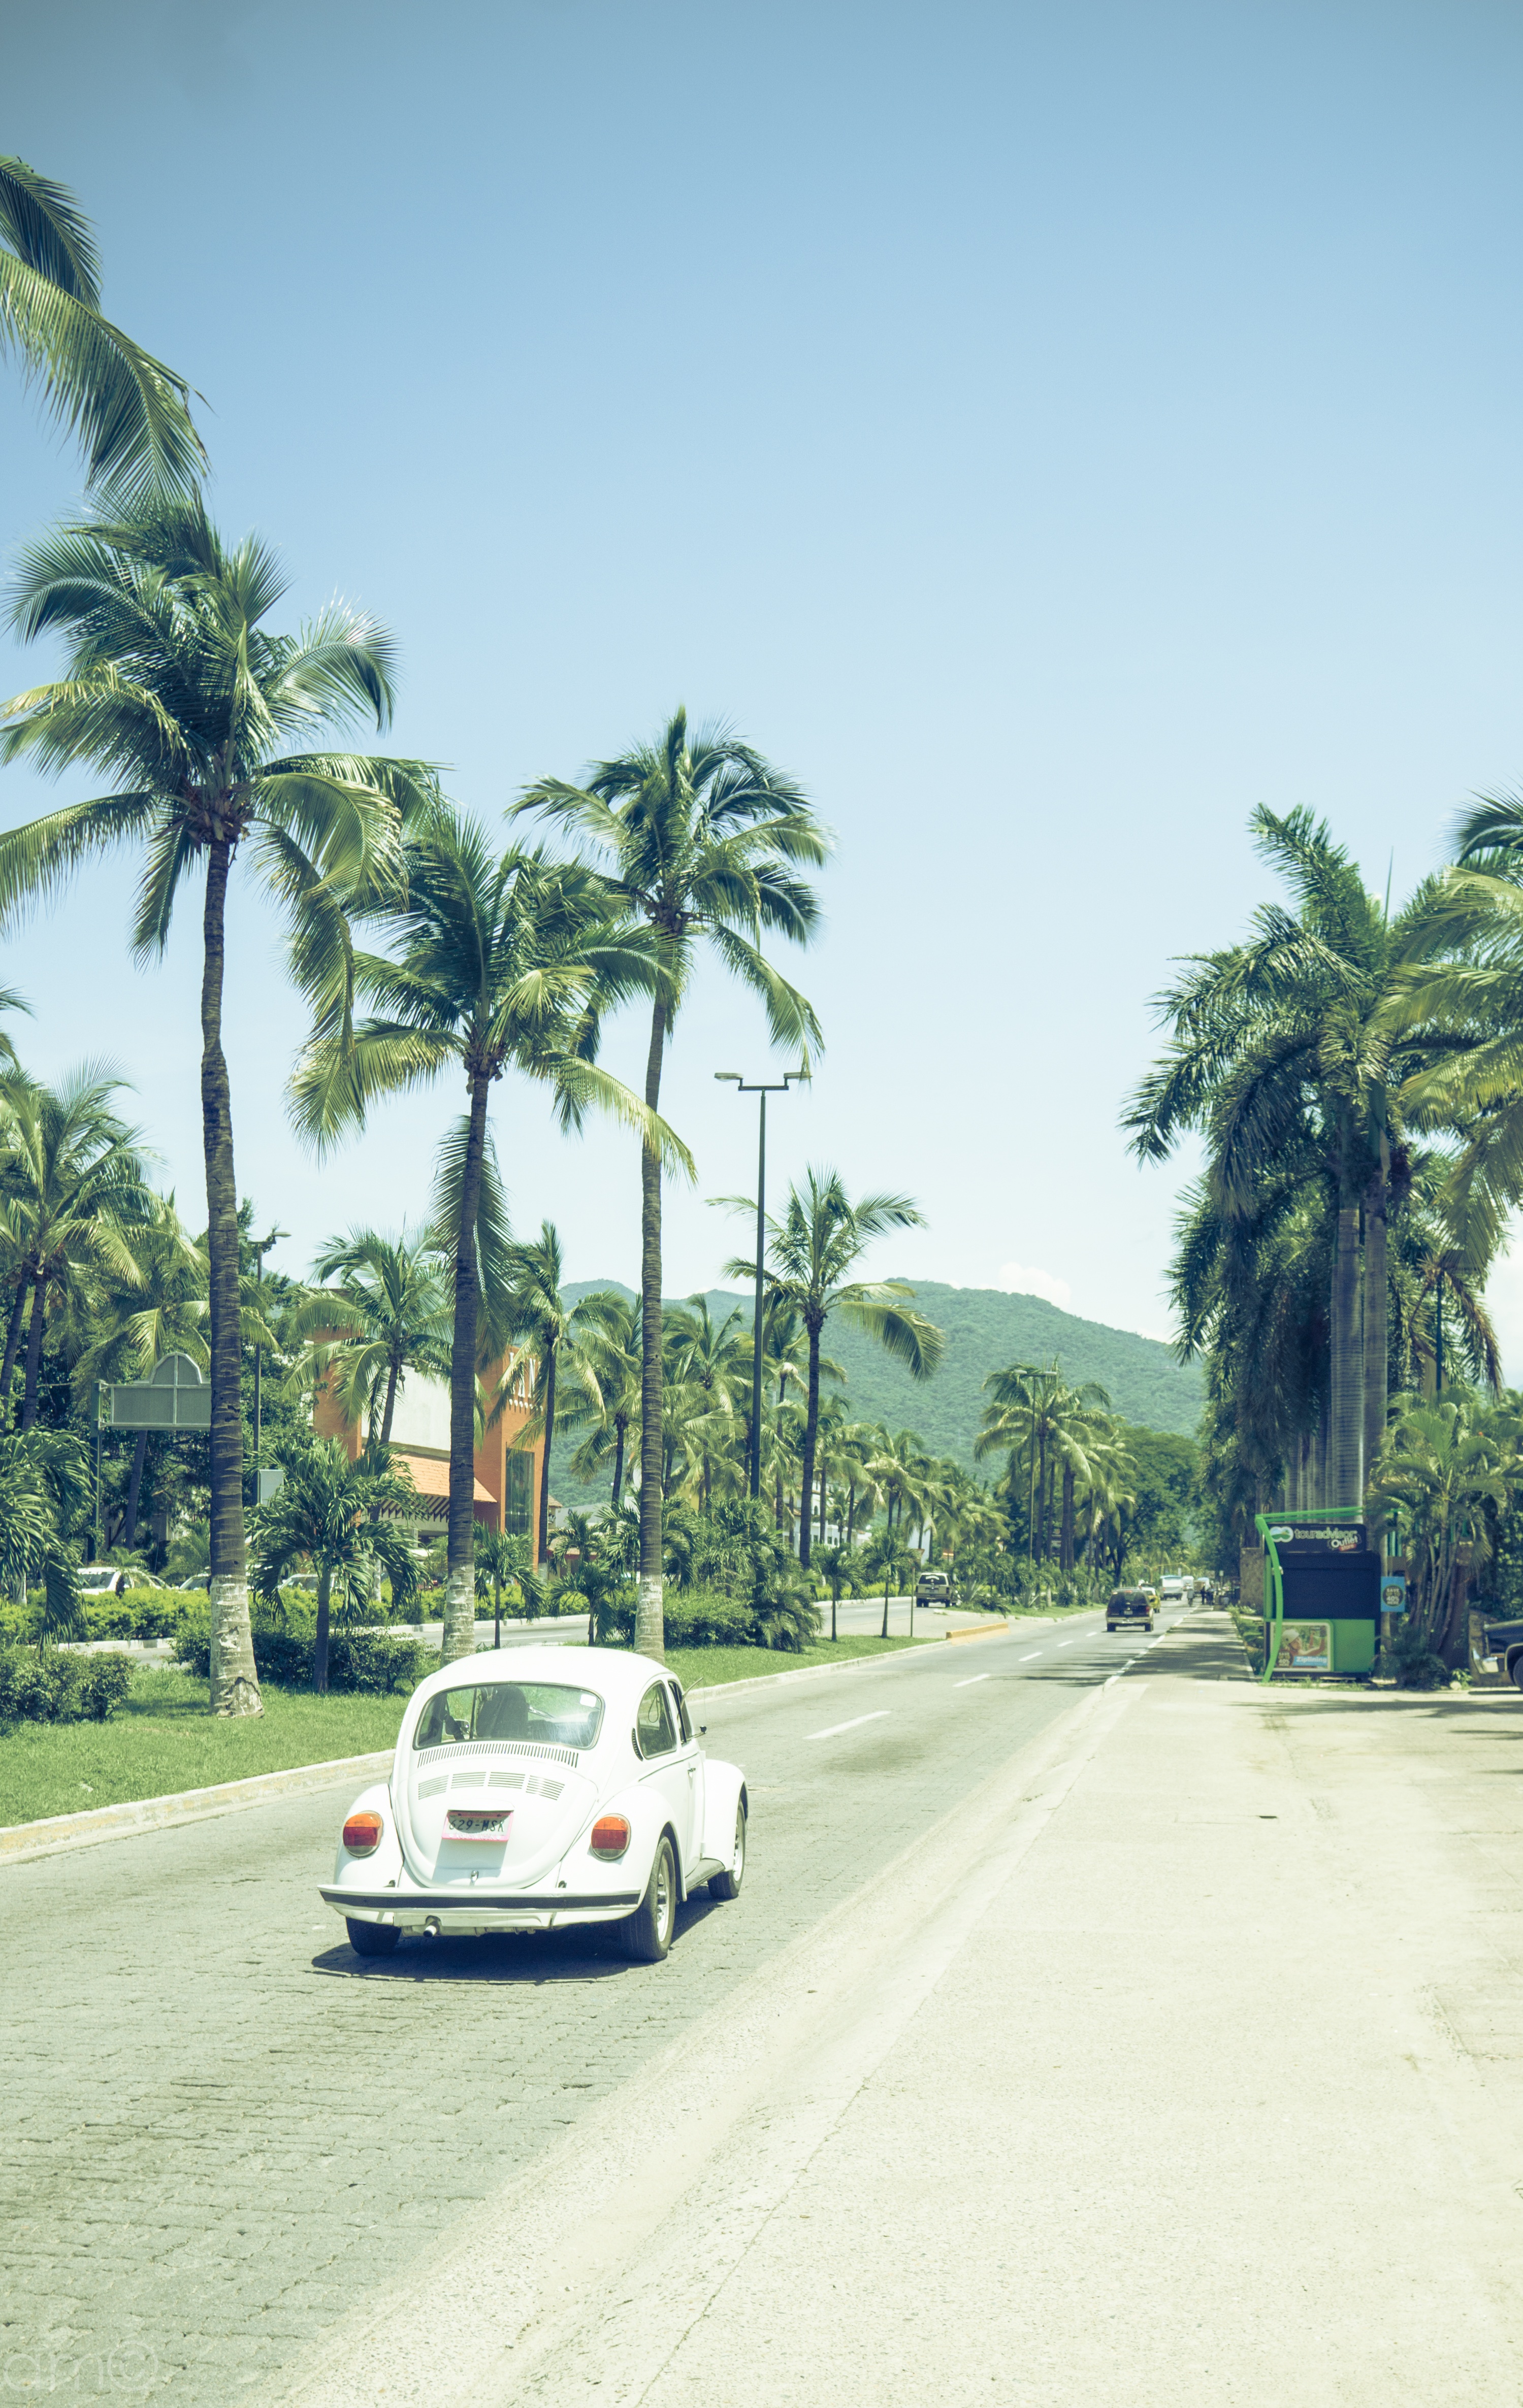
tree, plant, road, street, vacation, travel, green, vehicle, road trip, infrastructure, rural area, woody plant, arecales, palm family